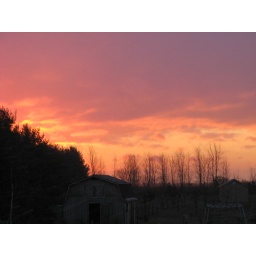
red sky in morning